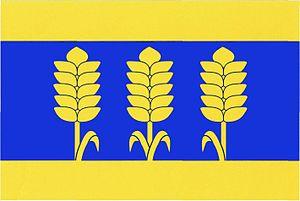
Nová Ves est une commune du district de Prague-Est, dans la région de Bohême-Centrale, en Tchéquie. Sa population s'élevait à 1 351 habitants en 2020.